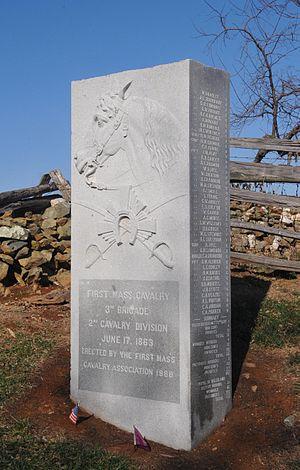
La bataille d'Aldie est une bataille de la guerre de Sécession qui s'est déroulée le 17 juin 1863, dans le comté de Loudoun en Virginie lors de la campagne de Gettysburg.